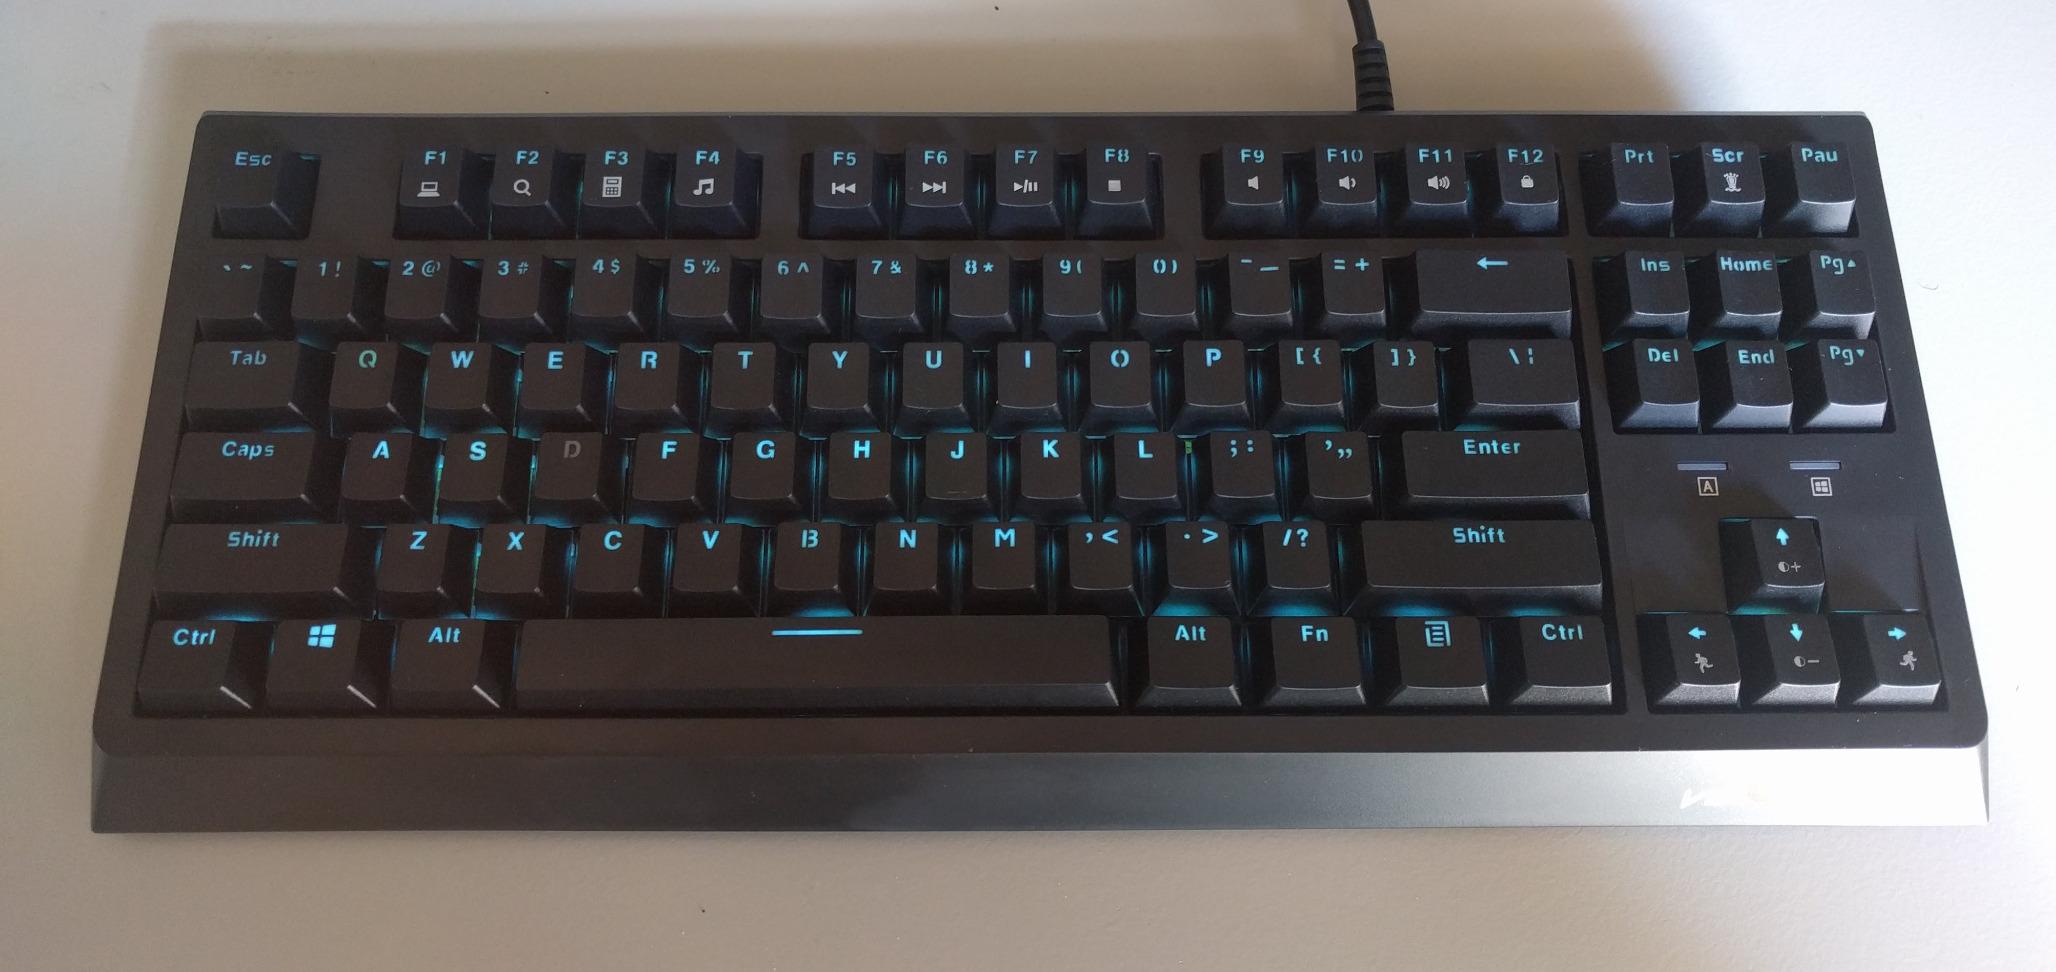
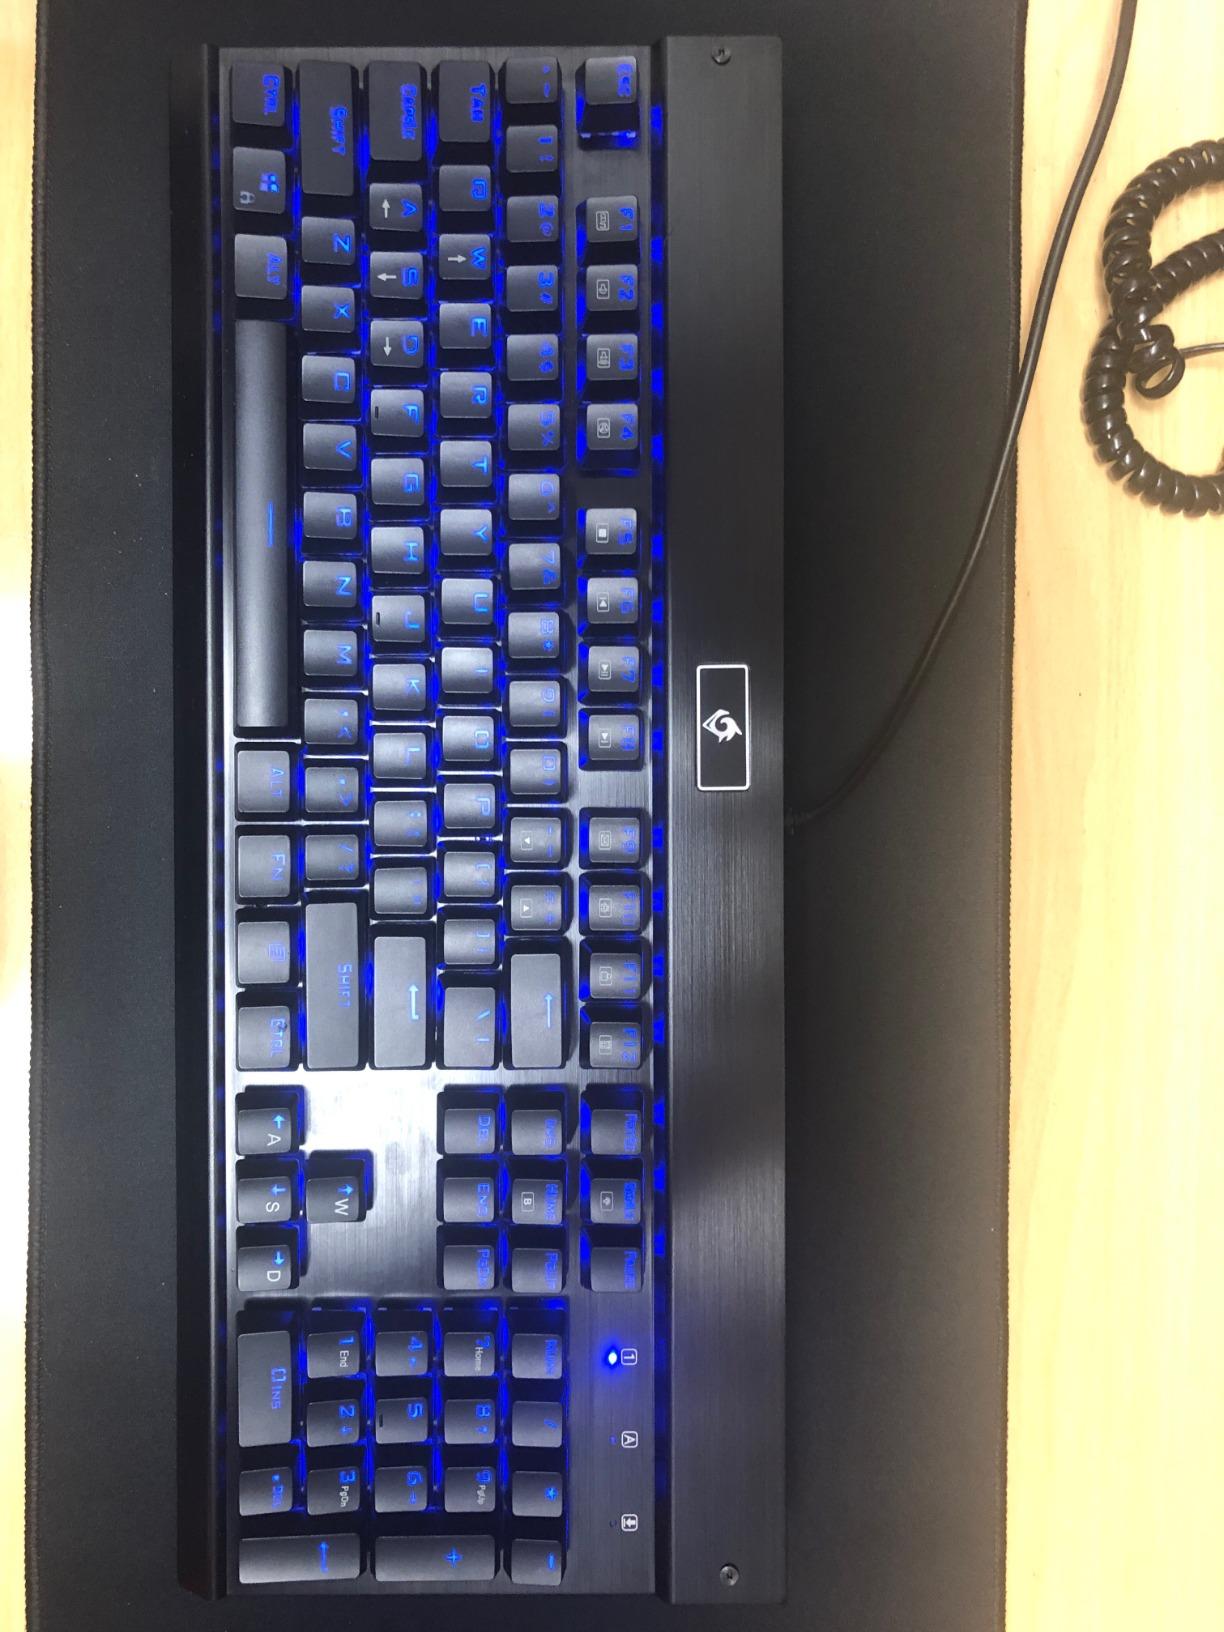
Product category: keyboard
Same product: no